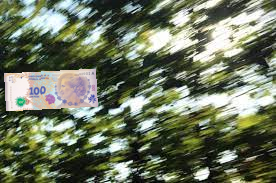
Denominación: 100